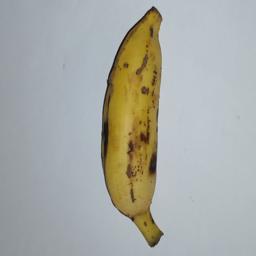
Banana variety: Champa Kola